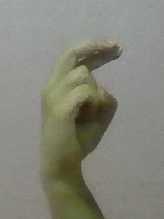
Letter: zay